Davison Community Schools

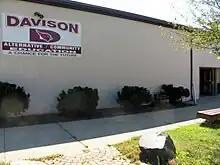
Davison Alternative High School

Davison Alternative High School serves students who are at risk of not graduating from a normal high school. The program at DAE runs on trimesters as opposed to four periods allowing students to regain credits that they may have lost not completing courses in a regular program.